Jurgis Bielinis

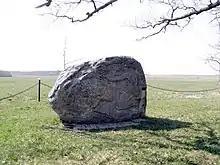
Memorial stone to Bielinis in his native village unveiled in 1989

After Lithuania regained independence in 1918, Bielinis gained recognition for his book smuggling activities. The first article about him was published by Vaclovas Biržiška in "Mūsų senovė". His wife was awarded the Independence Medal in 1928. In 1931, published a booklet with Bielinis' biography. In 1932, Lithuanian youth organizations (Scouts, Pavasaris, Riflemen) decorated the grave of Bielinis and built a pyramid of field stones with an ornate metal cross. The primary school in Suostas was named after Bielinis. Streets in several cities and towns, including in Vilnius, Kaunas, Panevėžys, Mažeikiai, are named after Bielinis. The wooden cross under which Bielinis fell and later died was discovered in 1990 by Bielinis' grandson and is exhibited in the chapel of the Bistrampolis Manor. Carved in 1881, it is one of the oldest surviving wooden crosses in Lithuania.